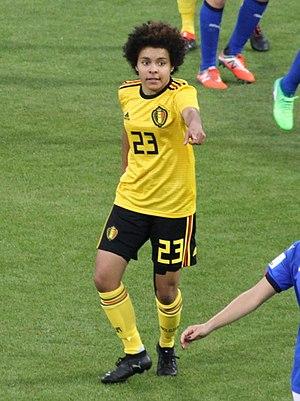
Kassandra Missipo est une joueuse de football belge née le 3 février 1998 en Belgique.